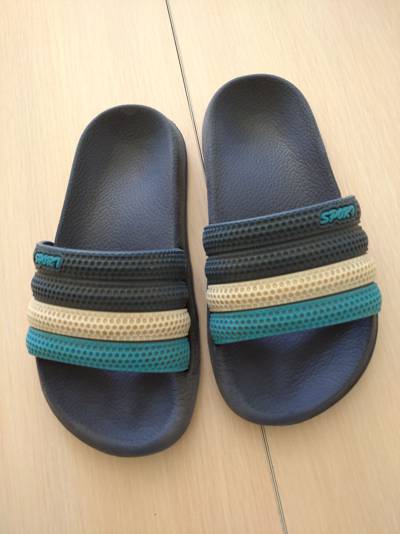
Waste category: shoes